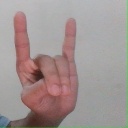
अक्षर: श